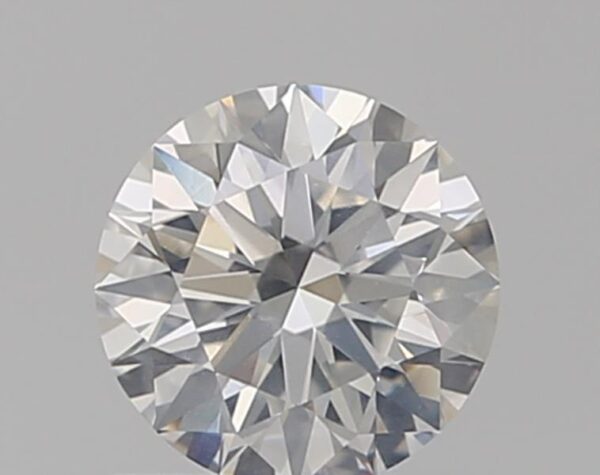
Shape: round
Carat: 0.6
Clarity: SI2
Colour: H
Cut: EX
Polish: EX
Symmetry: EX
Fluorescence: F
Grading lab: GIA
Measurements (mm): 5.4 x 5.43 x 3.34